Galleons of Glory: The Secret Voyage of Magellan

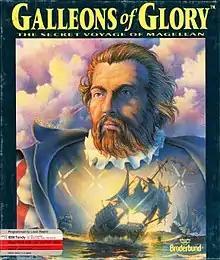

Galleons of Glory: The Secret Voyage of Magellan is a 1990 simulation video game developed and published by Broderbund for DOS operating systems. The game sees the player simulating the voyage of Ferdinand Magellan, using the sea navigation tools given to them in an attempt to discover the Strait of Magellan.